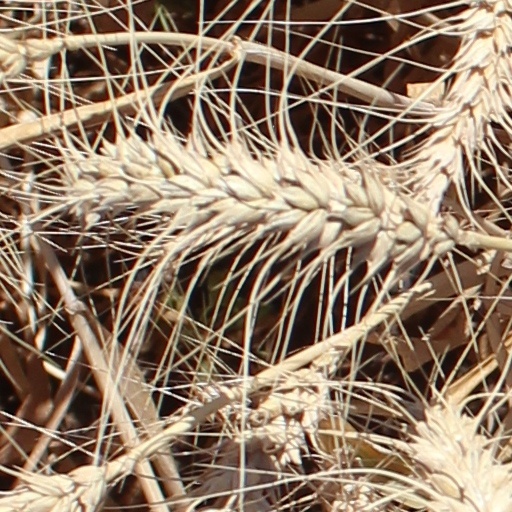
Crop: wheat